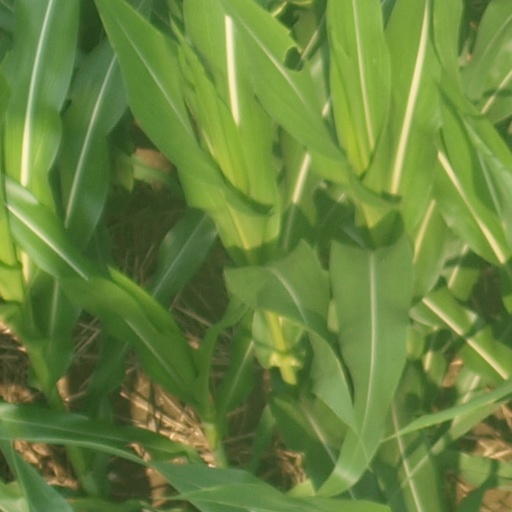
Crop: maize; corn